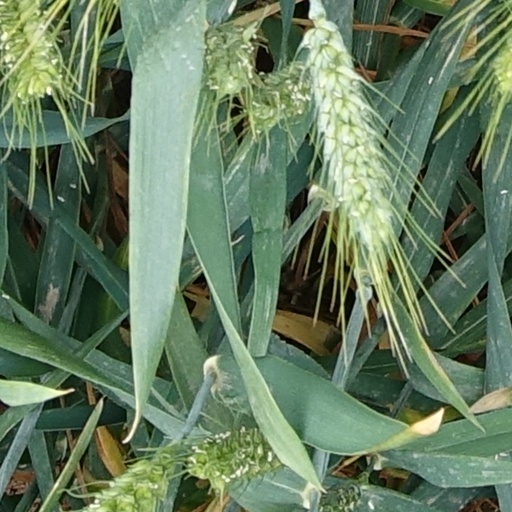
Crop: wheat